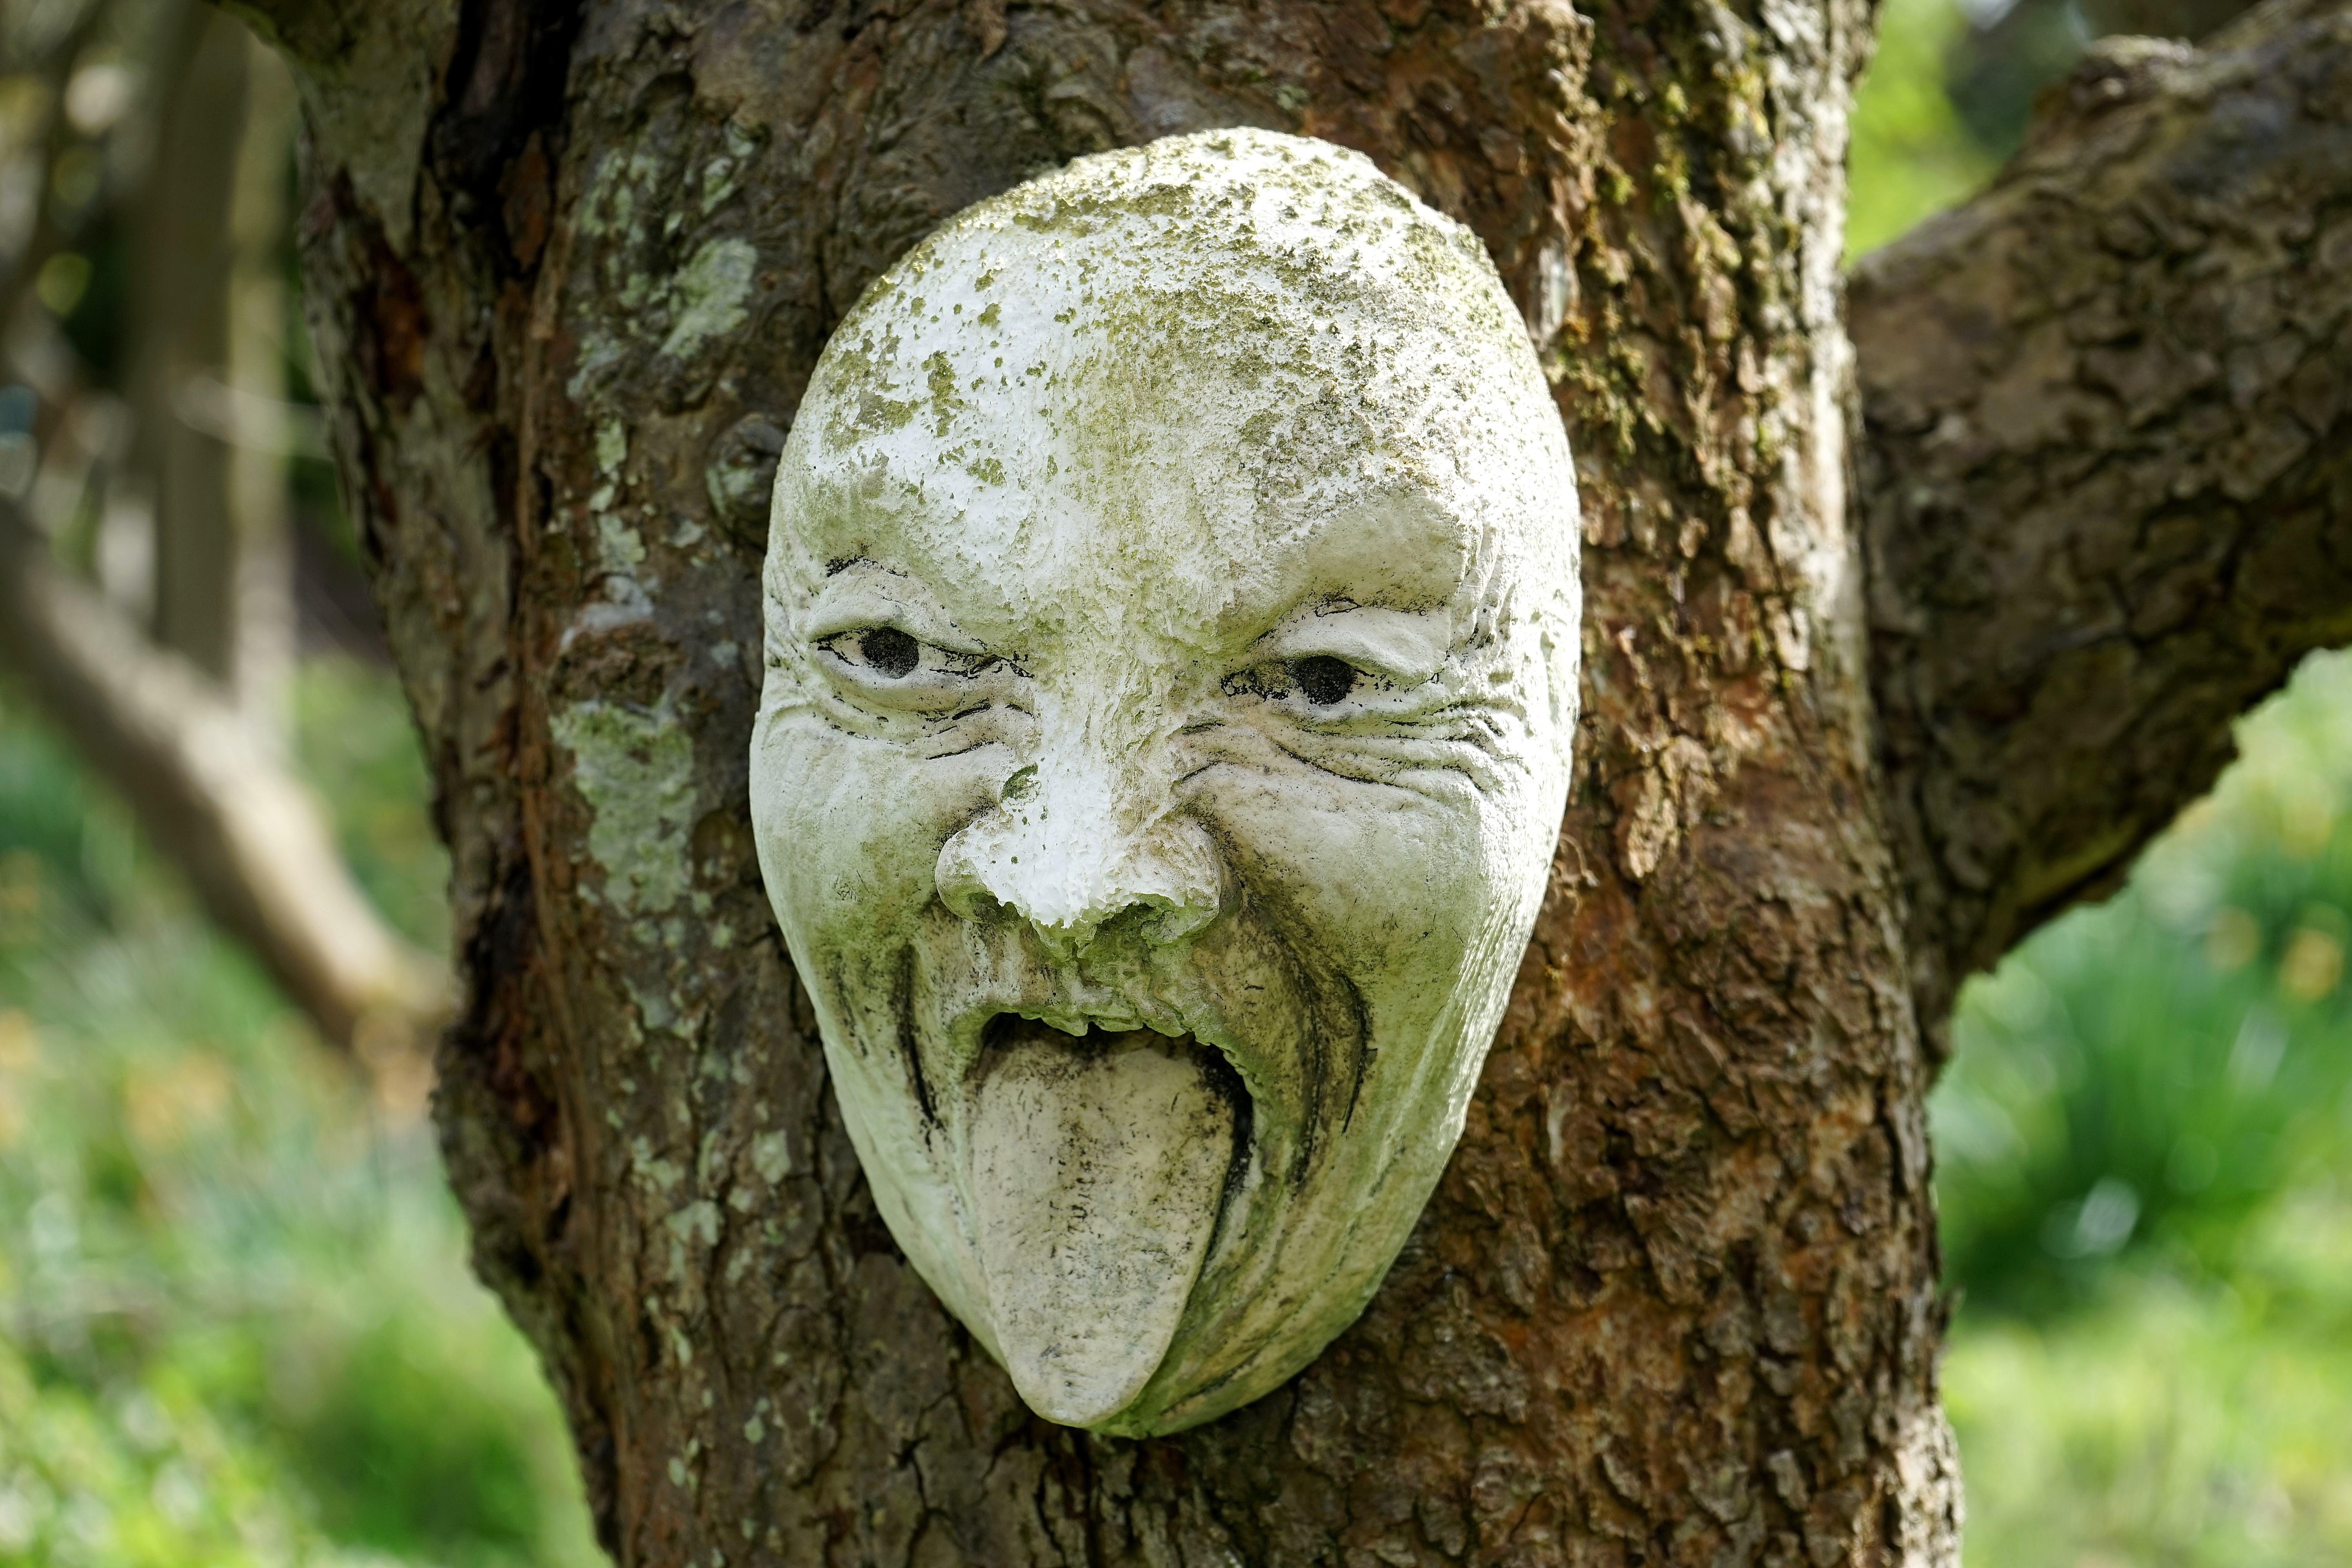
tree, nature, forest, plant, leaf, flower, trunk, spooky, monument, dark, statue, green, halloween, botany, flora, close up, face, sculpture, woods, art, scary, fear, head, creepy, expression, angry, horror, carving, woodland, demon, shock, evil, woody plant